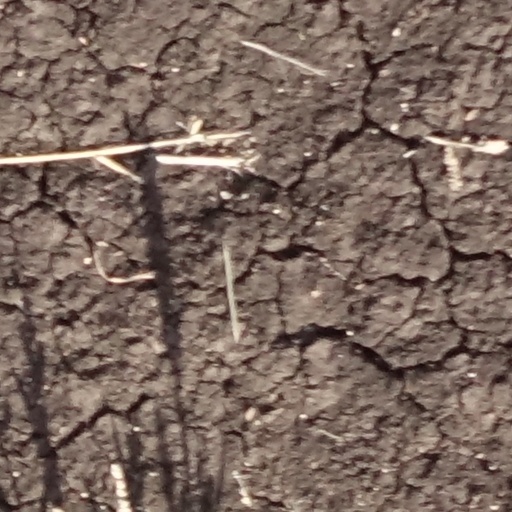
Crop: sorghum